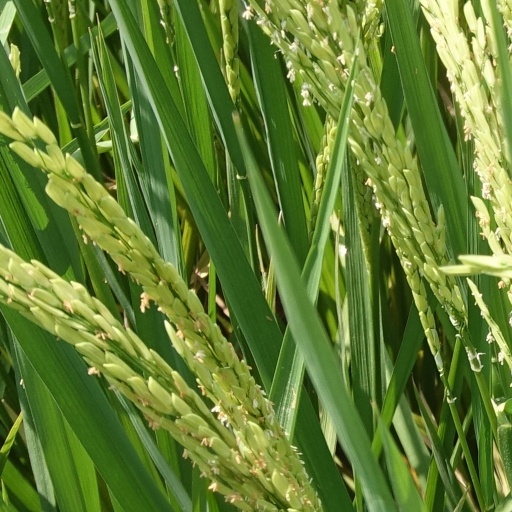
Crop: rice